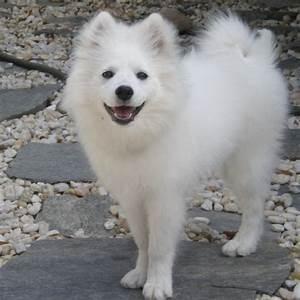
dog